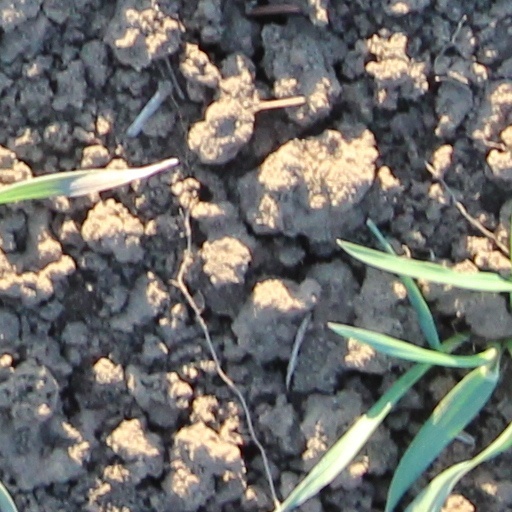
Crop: wheat